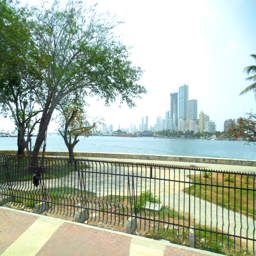
obviously a much larger and more modern city than tourist attraction .